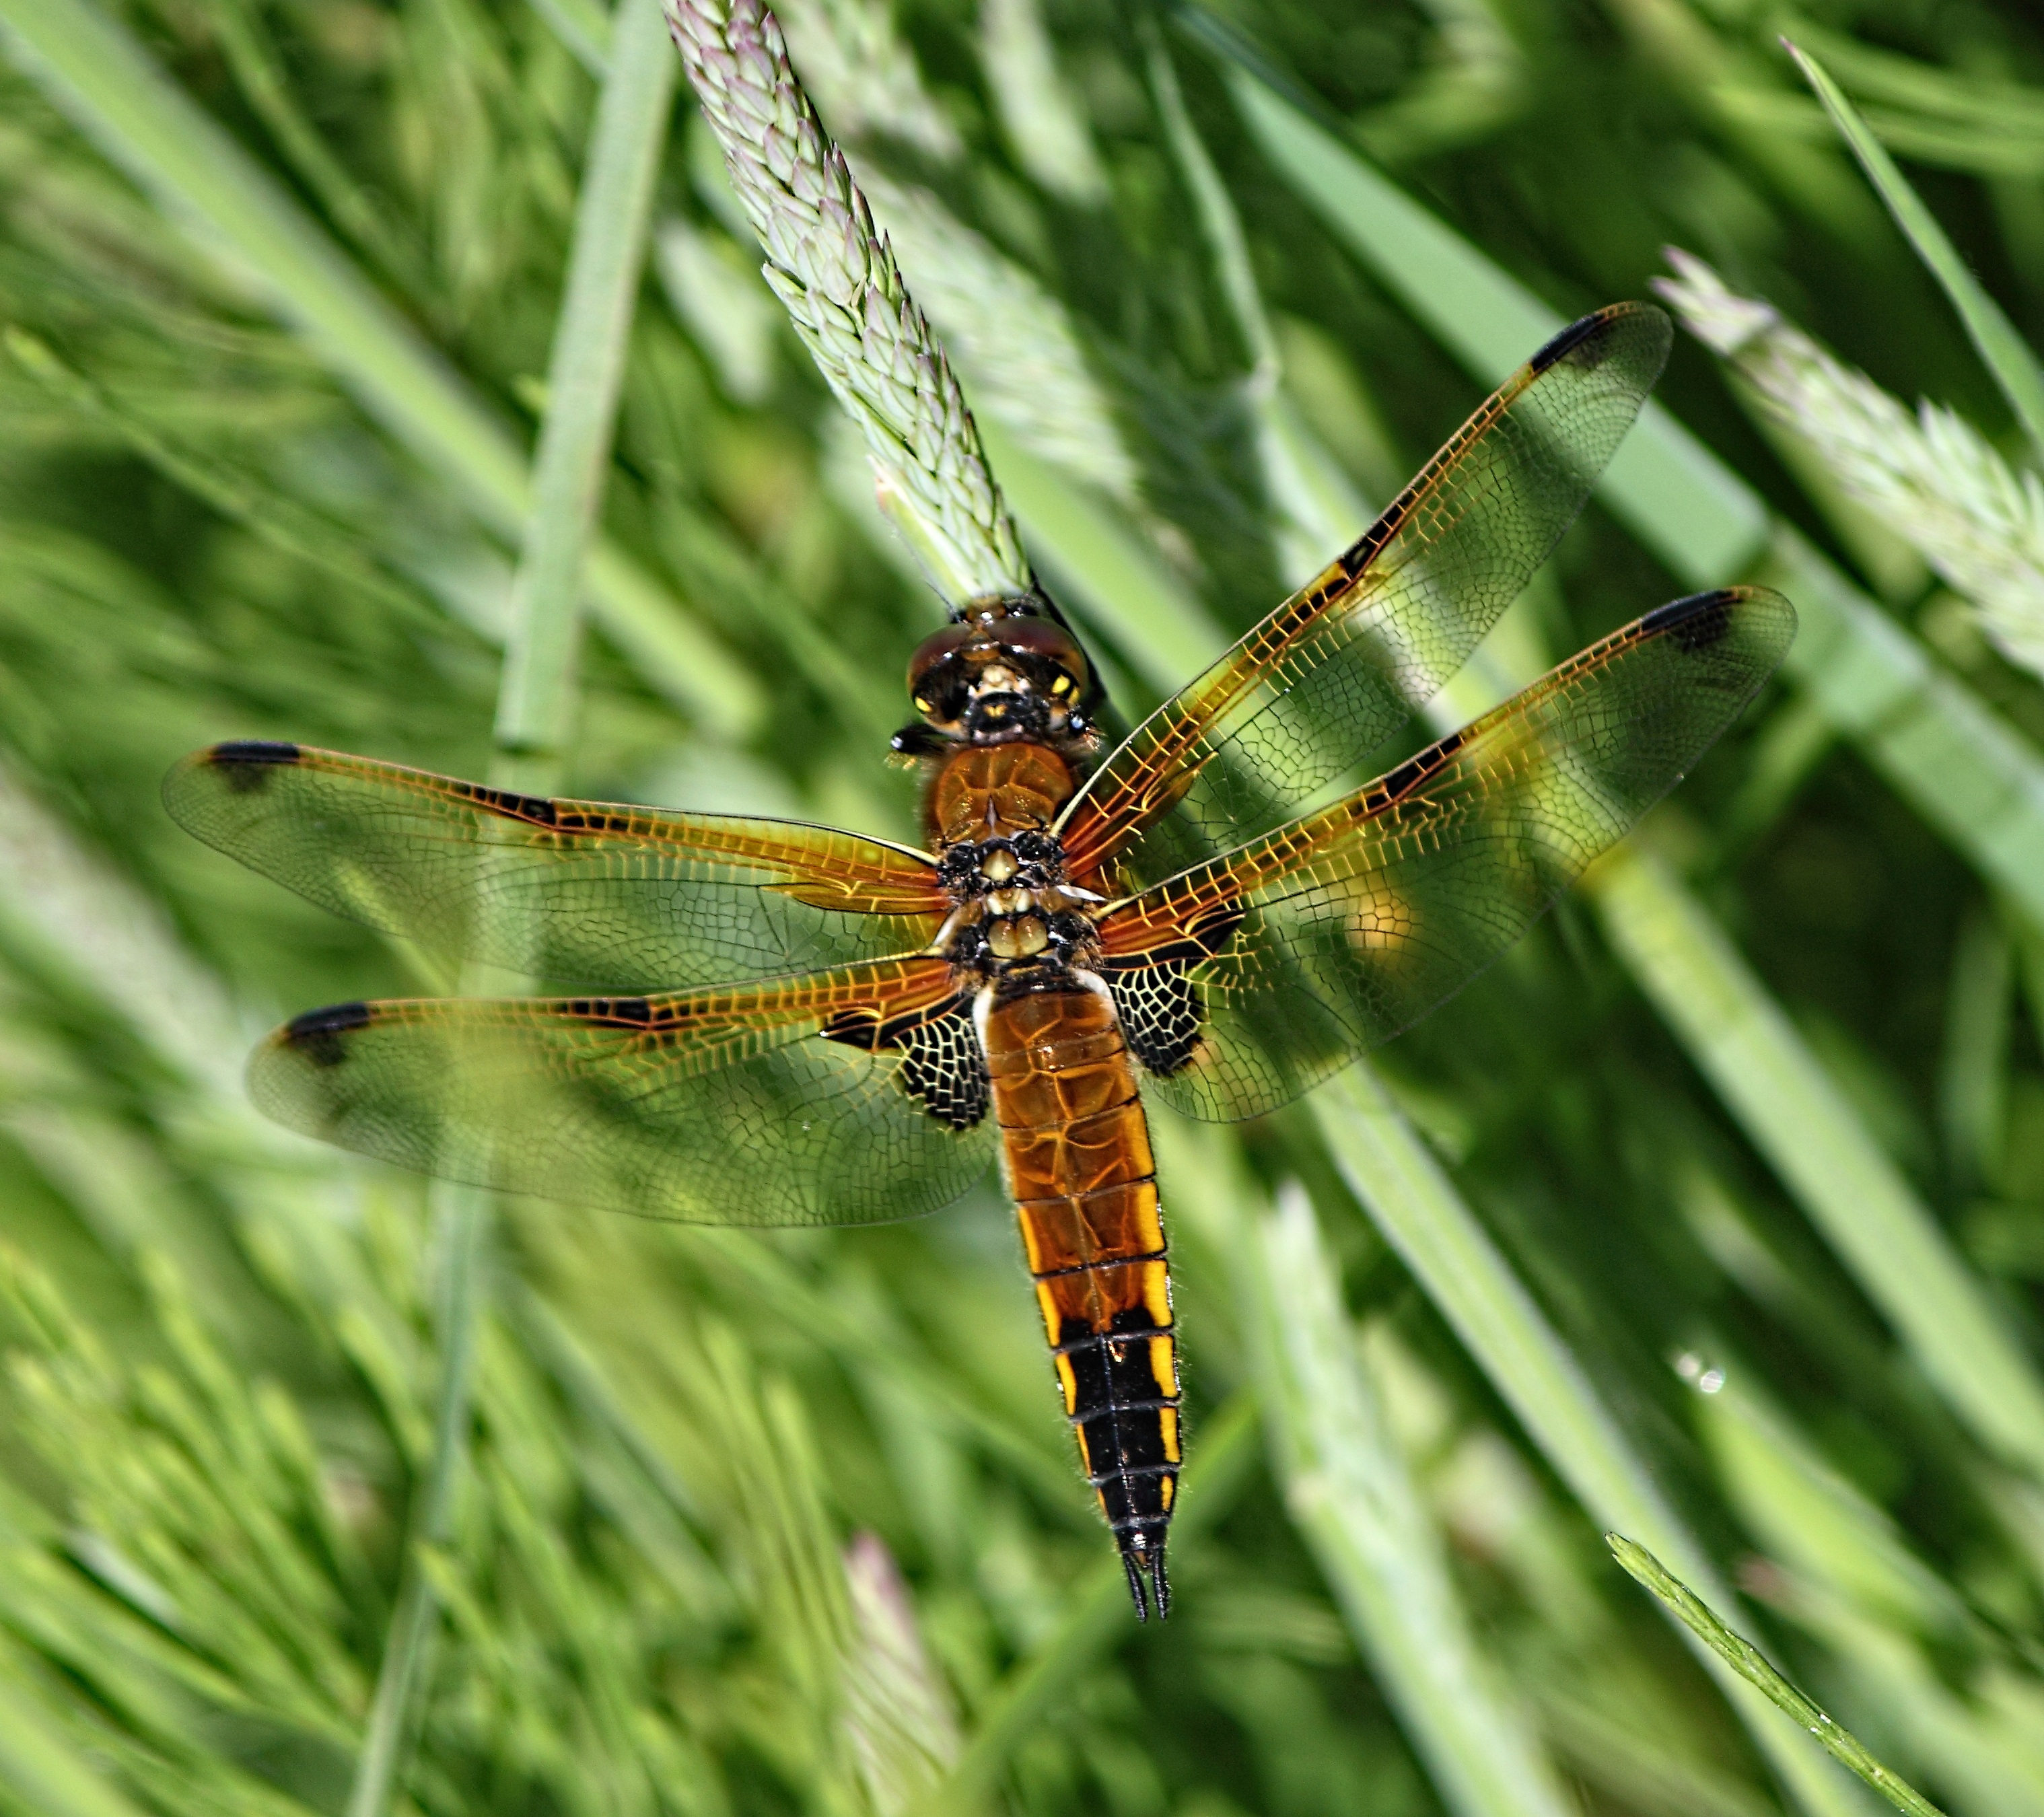
nature, wing, summer, green, insect, fauna, invertebrate, close up, dragonfly, damselfly, macro photography, arthropod, dragonflies and damseflies